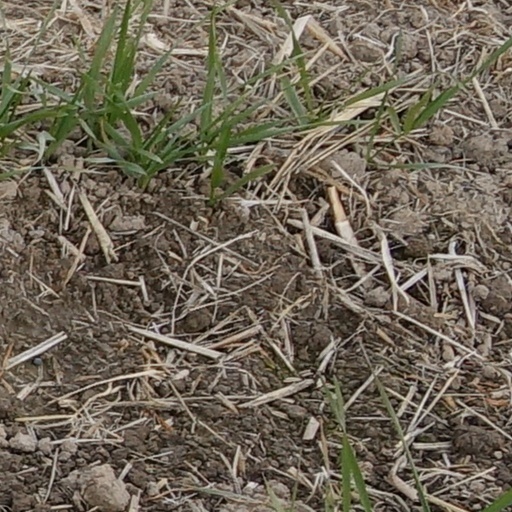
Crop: wheat